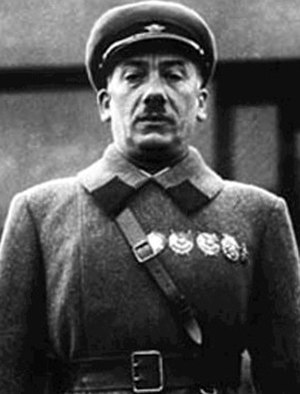
Genrikh Jagoda
Jagoda i 1936
Genrikh Grigorevitj Jagoda var chef for det sovjetiske sikkerhedspoliti NKVD fra 1934 til han erstattedes af Nikolaj Ivanovitj Jezjov i 1936.